Congrats My Ex!

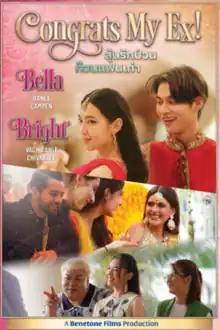
Teaser poster

Congrats My Ex!, is a 2023 Thai-Indian romantic comedy film starring Bella Ranee Campen, Bright Vachirawit Chivaaree, Mahir Pandhi and Anahita Bhooshan in the main roles. The film is about the chaotic love of an ex in the midst of a vibrant Indian wedding. It is directed by Prueksa Amaruji and produced by Benetone Films. On 16 November 2023, it officially released on Thai Theatres, and worldwide premiered in more than 240 countries, on a global streaming platform Prime Video. The film ranked 1st in 'Most Viewed', listed in Top 5 best romcom in Prime Video and won three awards in Asian Academy Creative Awards 2024.